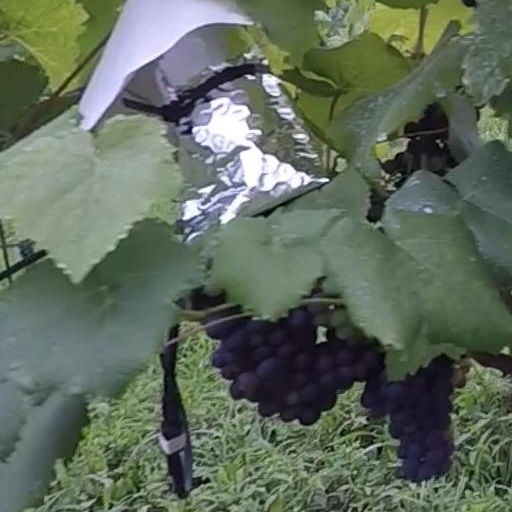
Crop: grape